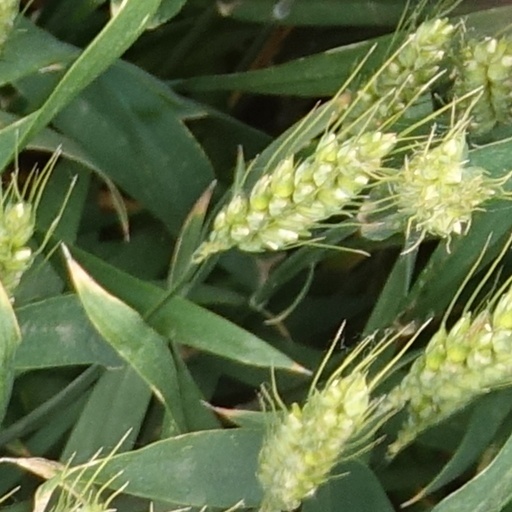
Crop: wheat